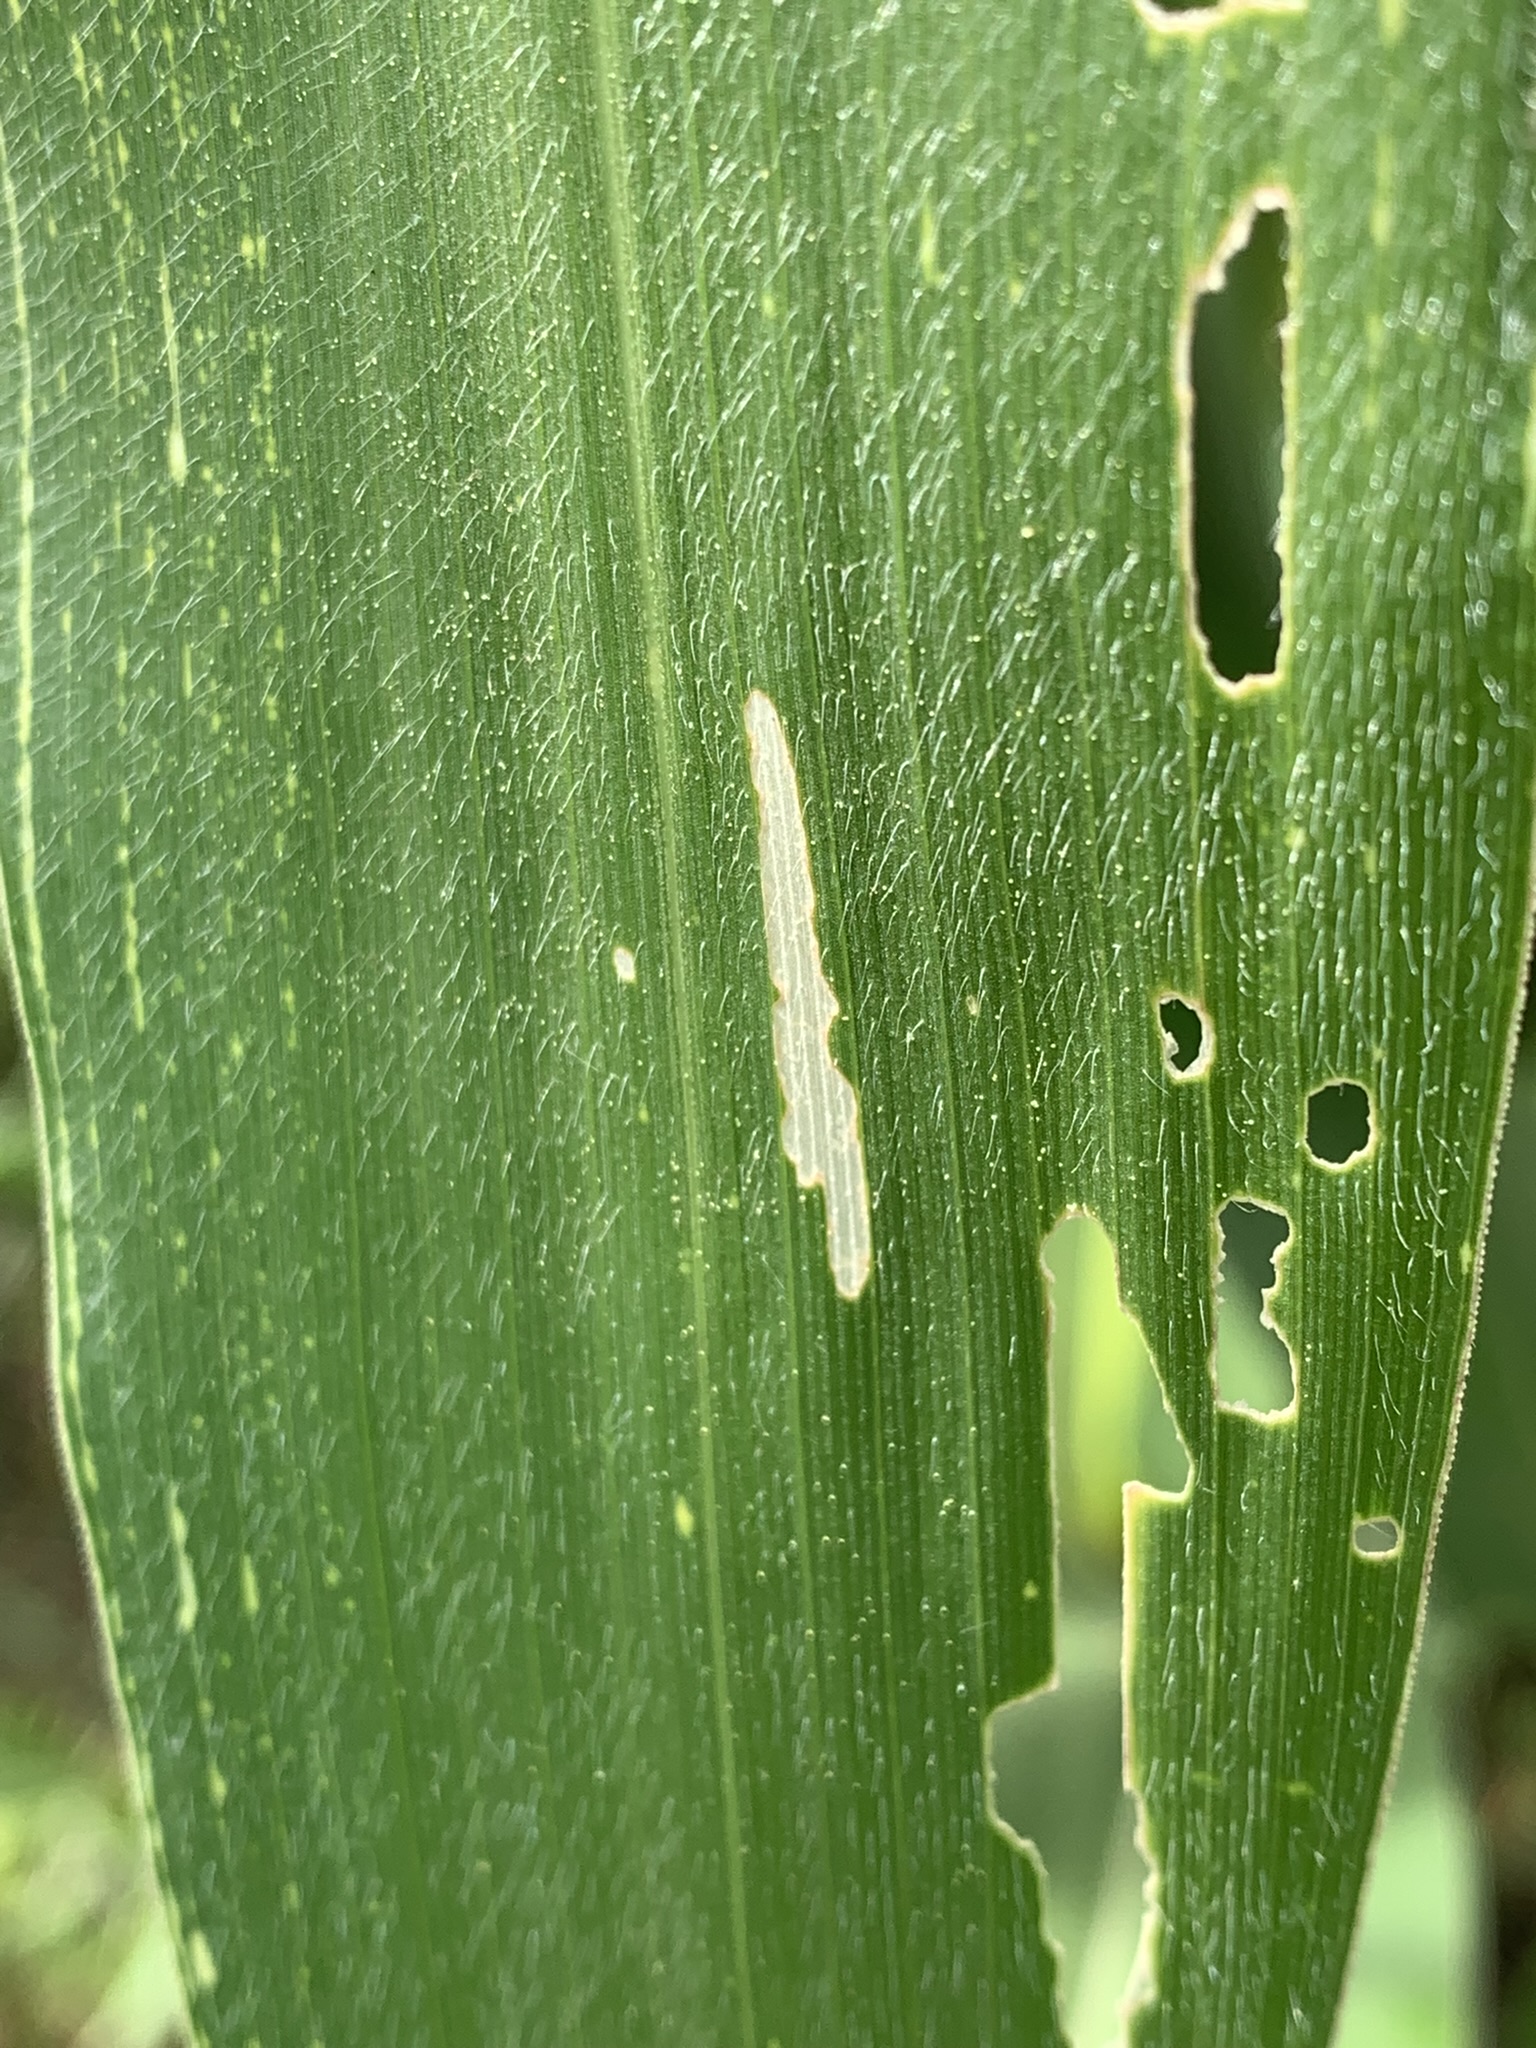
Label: MSV